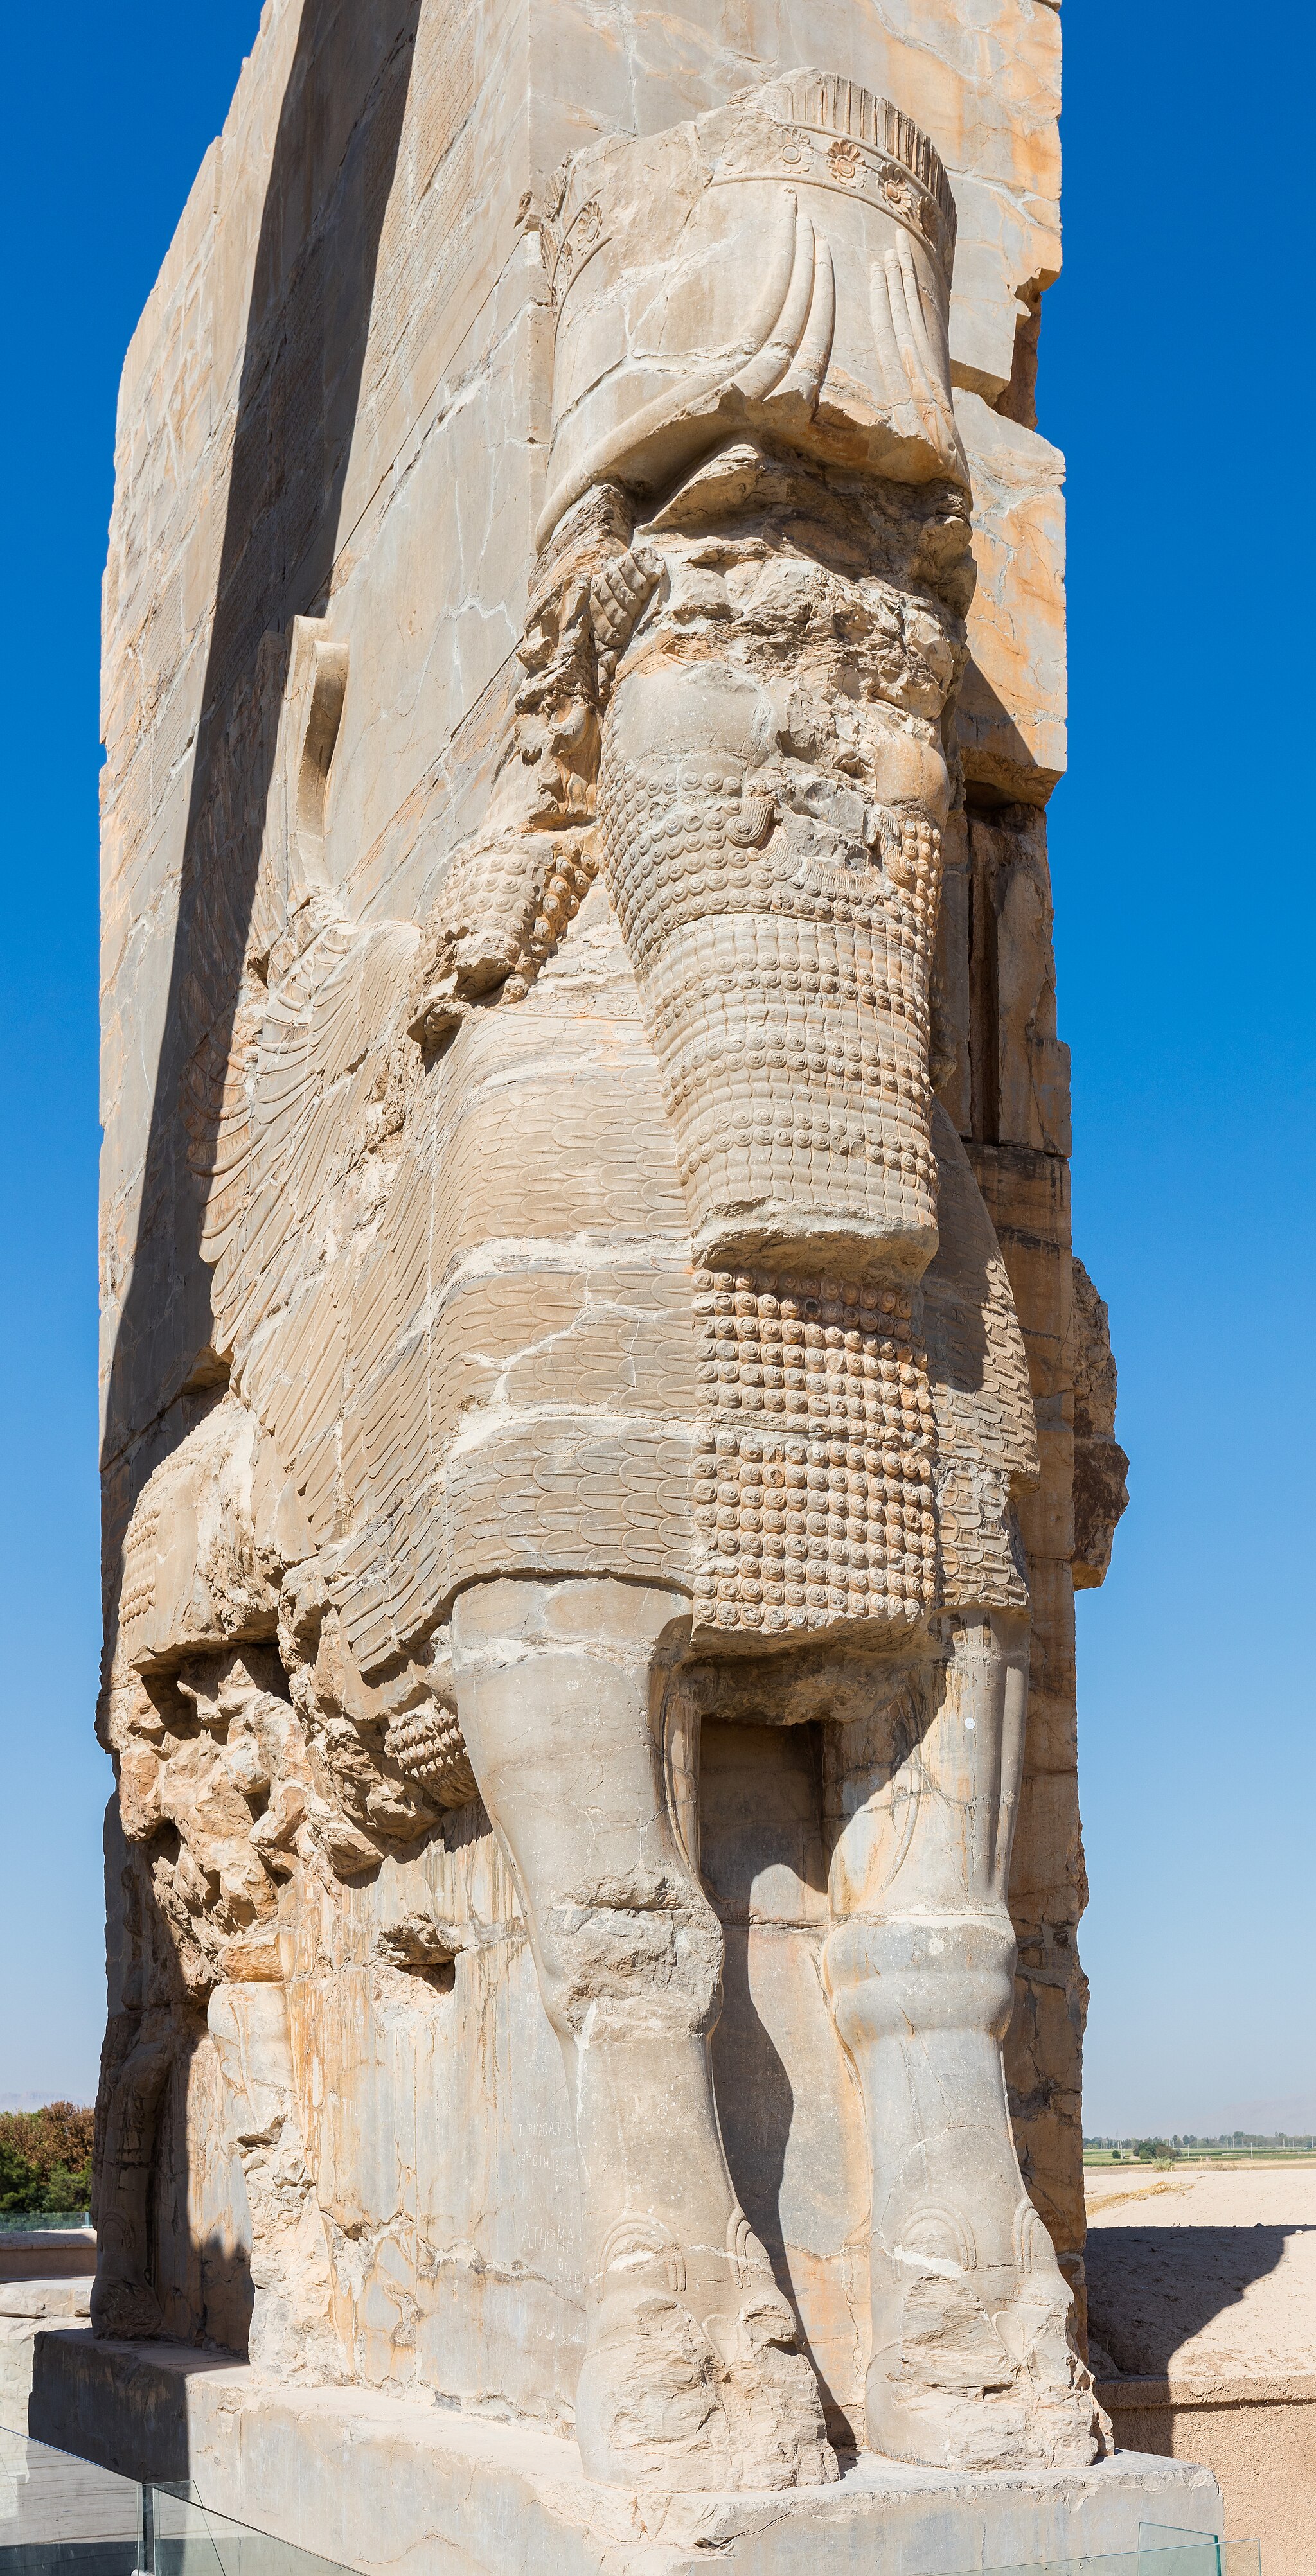
Title: Persépolis, Irán, 2016-09-24, DD 03
Description: Persepolis, Iran
Date: 2016-09-24 10:23:52
Categories: Taken with Canon EOS 5DS R, September 2016 in Iran, Images by User:Poco a poco, Images from Wiki Loves Monuments 2016, Cultural heritage monuments in Iran with known IDs, Images of Iran by User:Poco a poco, Images from Wiki Loves Monuments by User:Poco a poco, Images from Wiki Loves Monuments 2016 in Iran, Iran photographs taken on 2016-09-24, Images from Wiki Loves Monuments in Marvdasht, 2016 in Persepolis, Details of Gate of All Nations, Images by User:Poco a poco taken in 2016